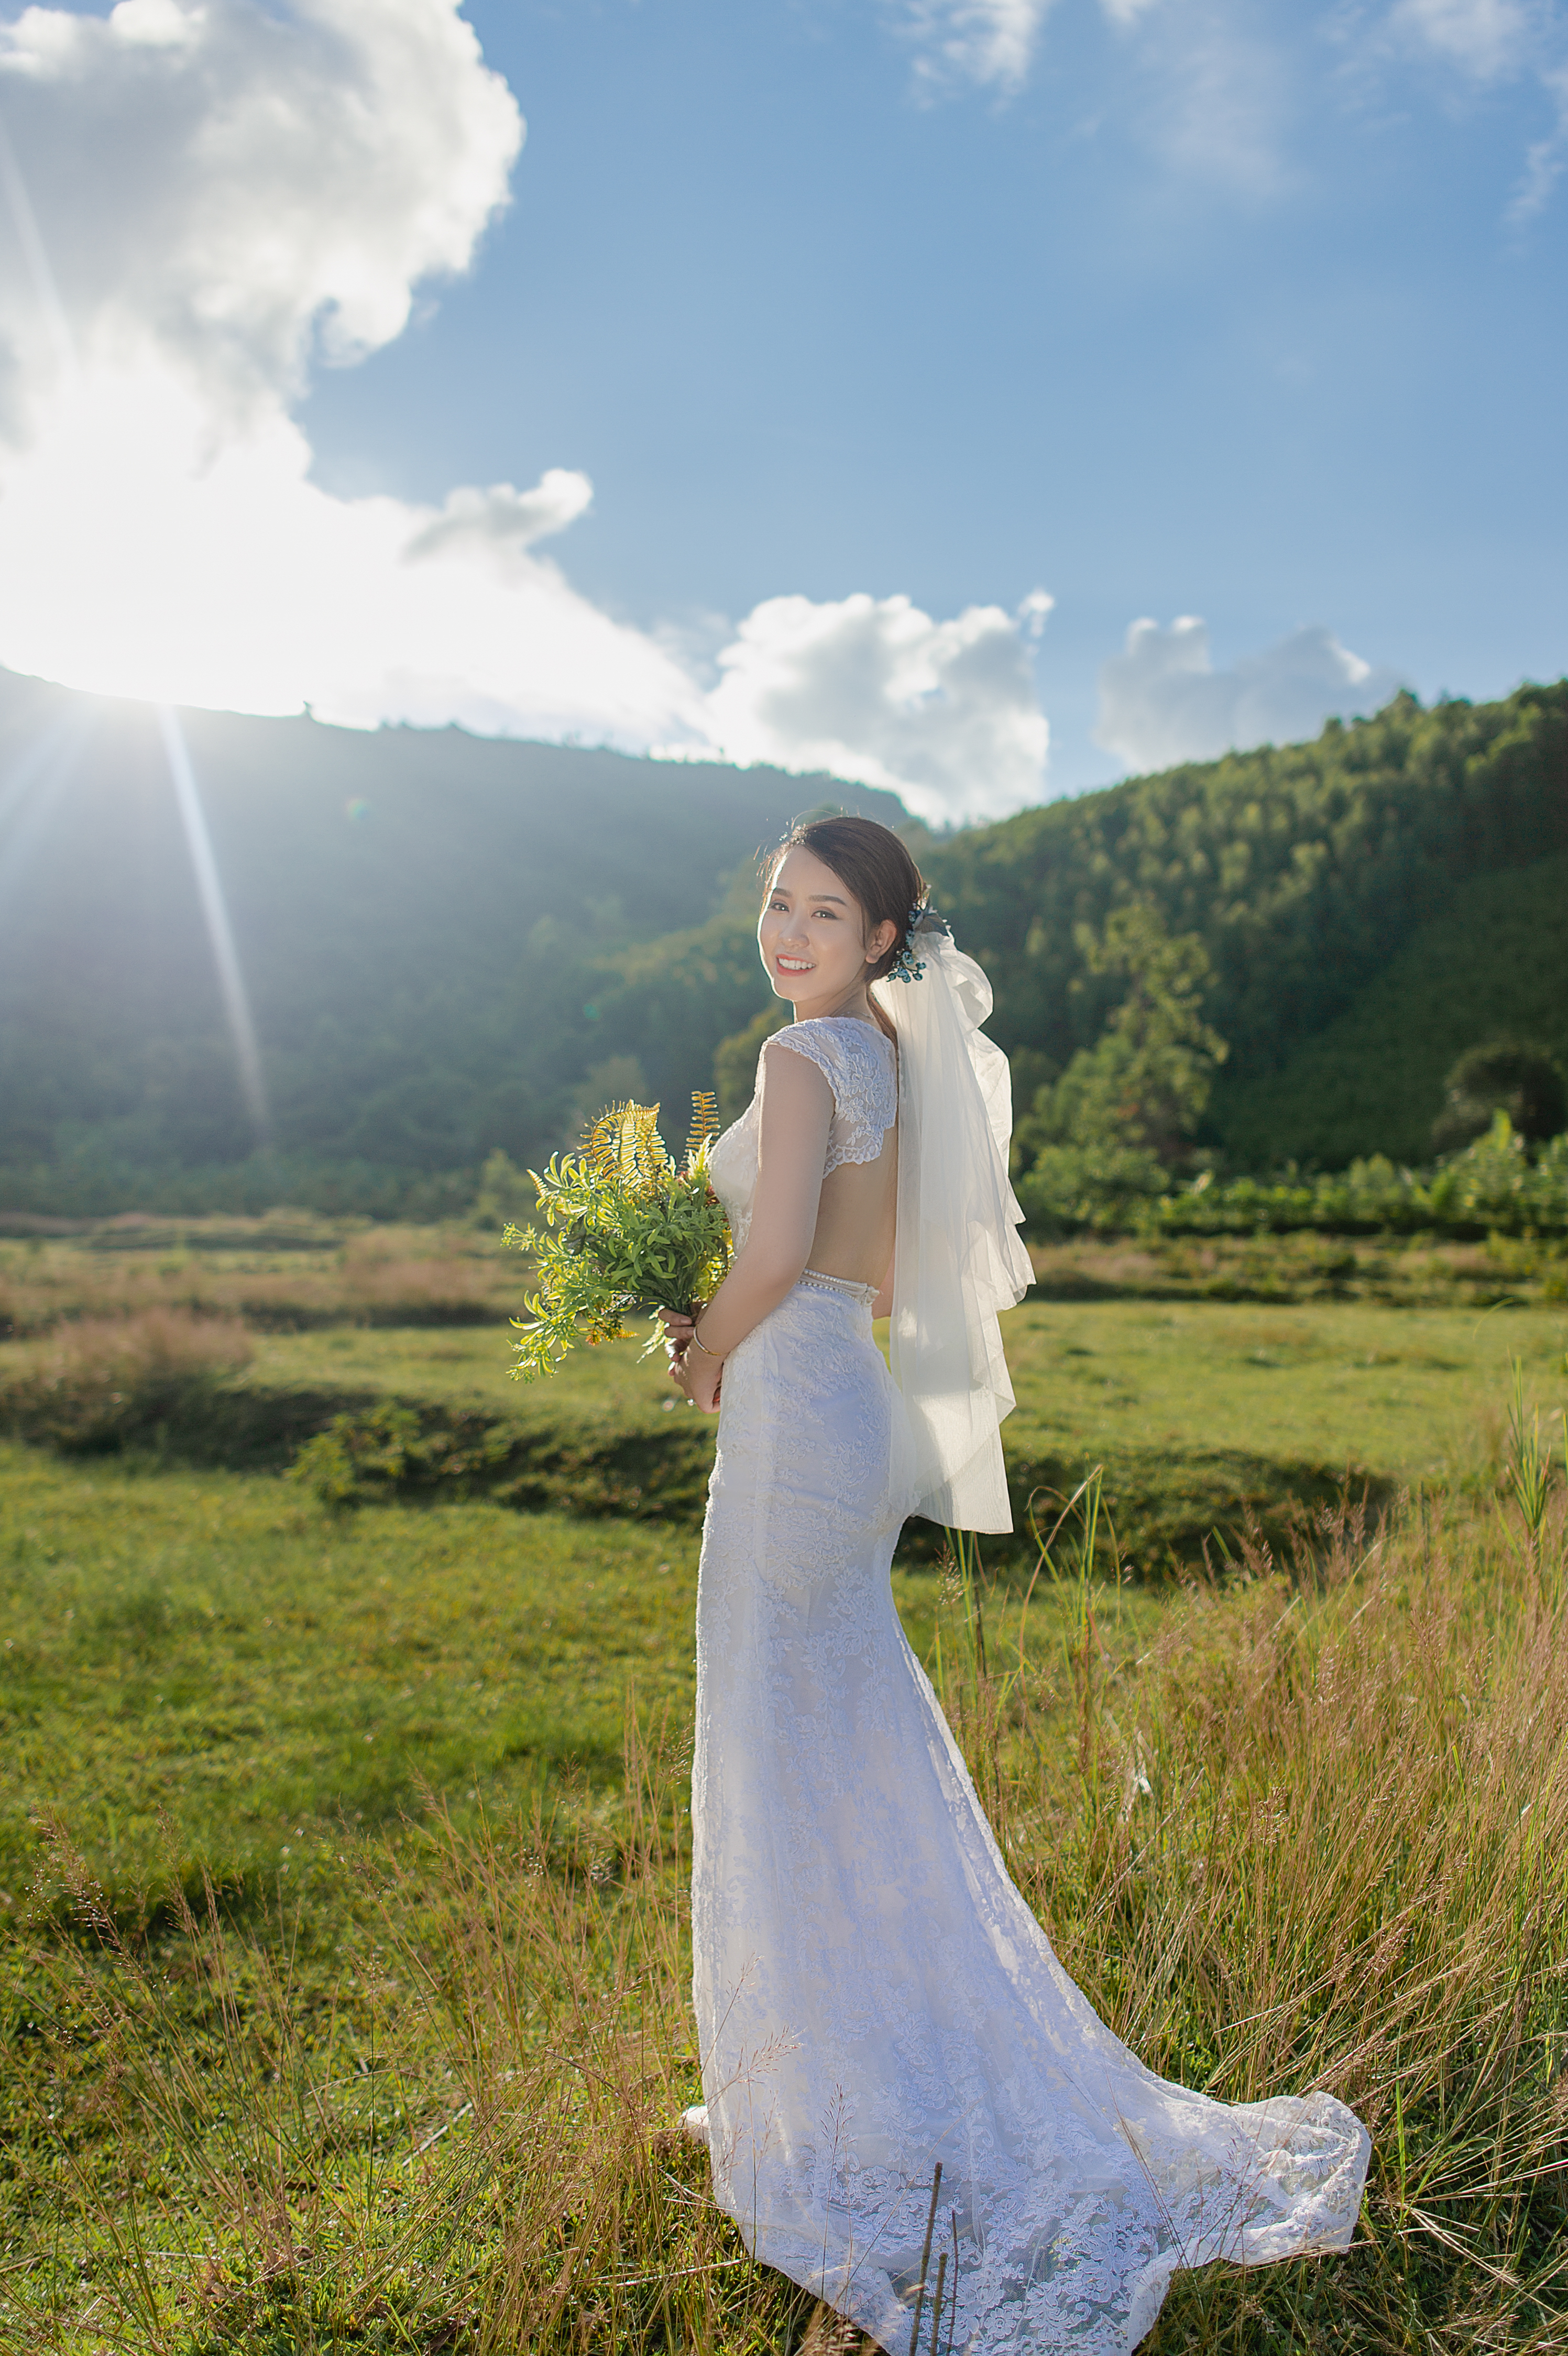
nary wedding, wedding photography, wedding photo, wedding dress, People in nature, photograph, dress, white, gown, bride, clothing, sky, bridal clothing, beauty, grassland, natural environment, grass, meadow, photography, cloud, bridal accessory, happy, veil, landscape, photo shoot, formal wear, ceremony, wedding, bridal party dress, long hair, mountain, bridal veil, gesture, flash photography